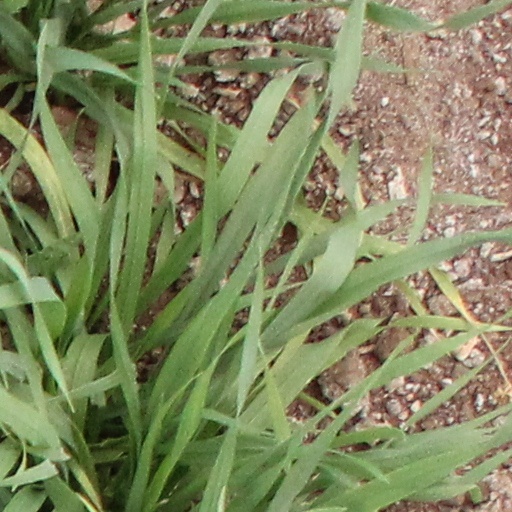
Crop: wheat